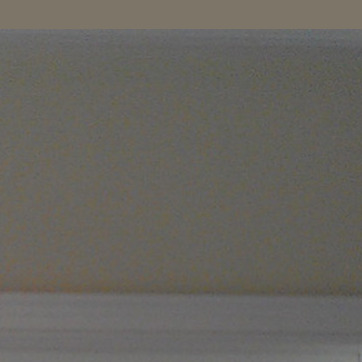
Material: painted